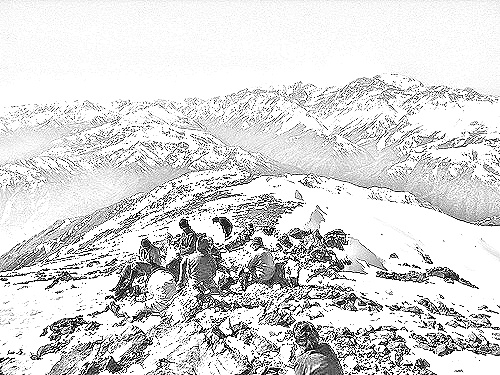
Portrait style: Sketch Portrait